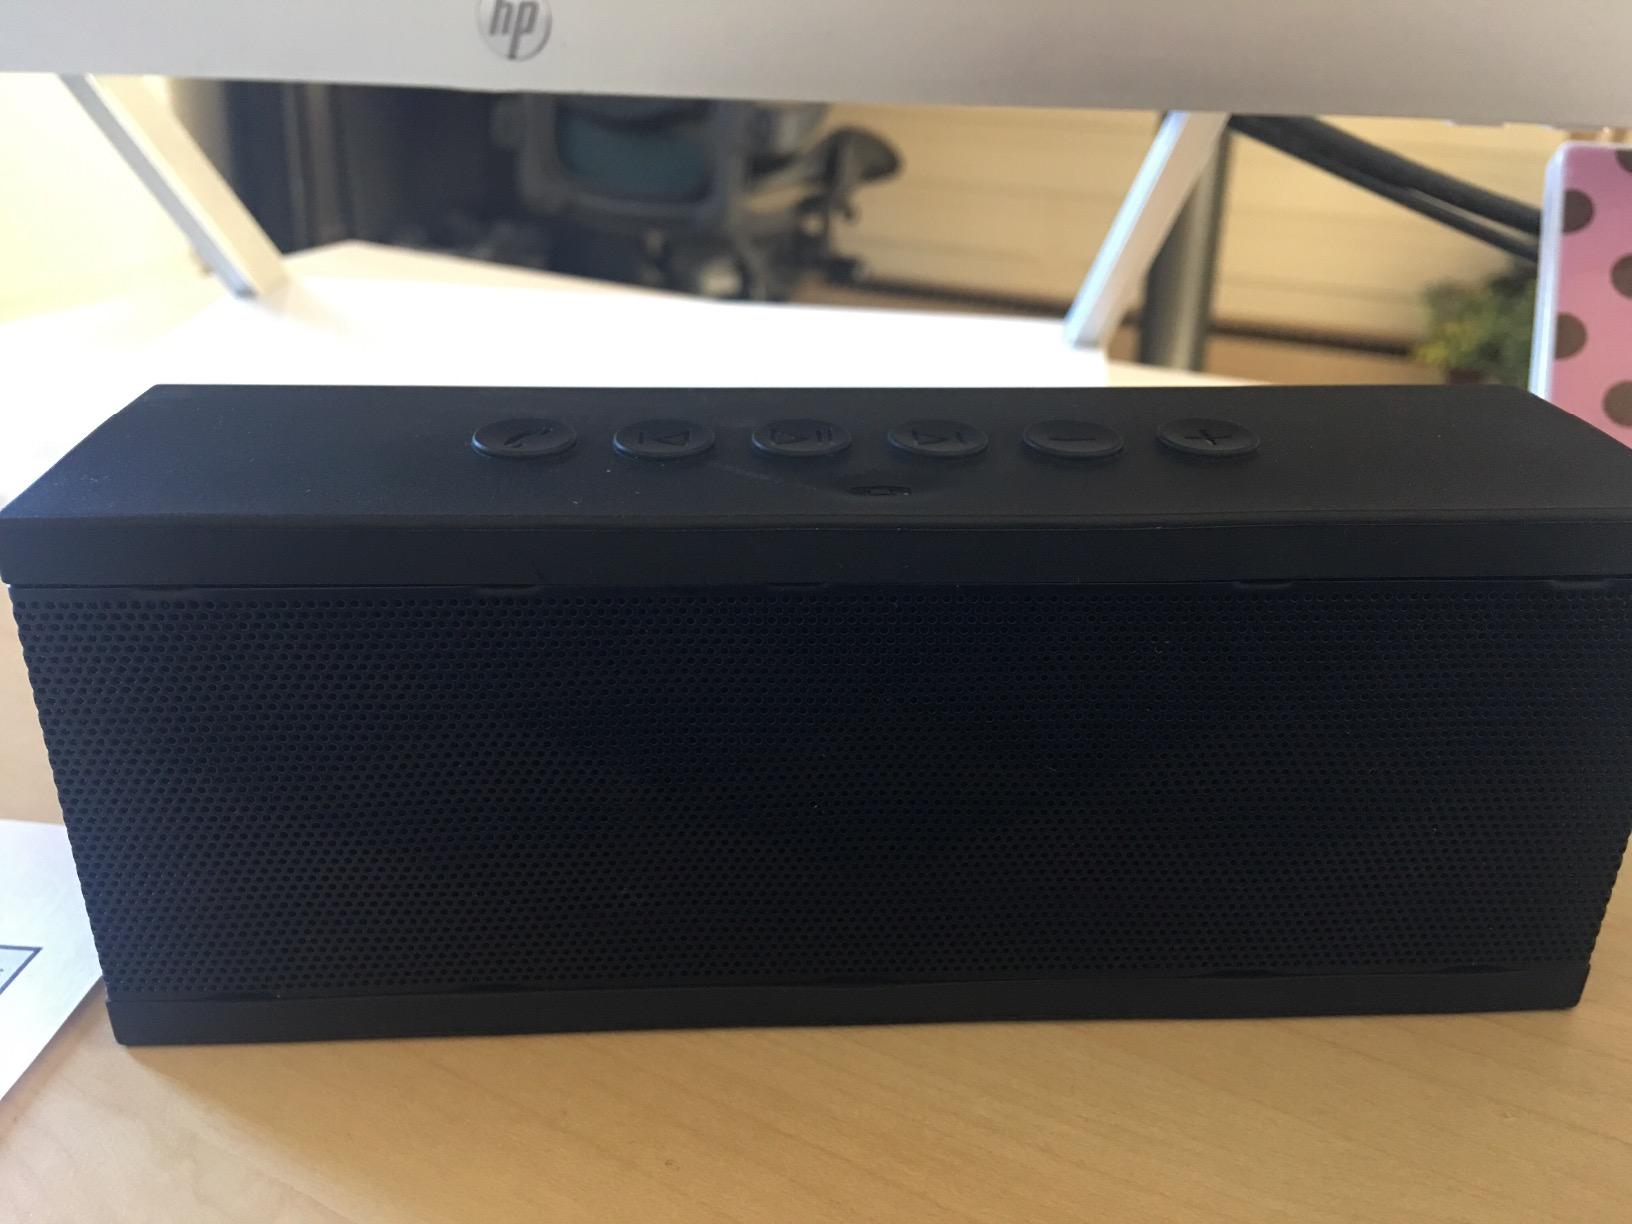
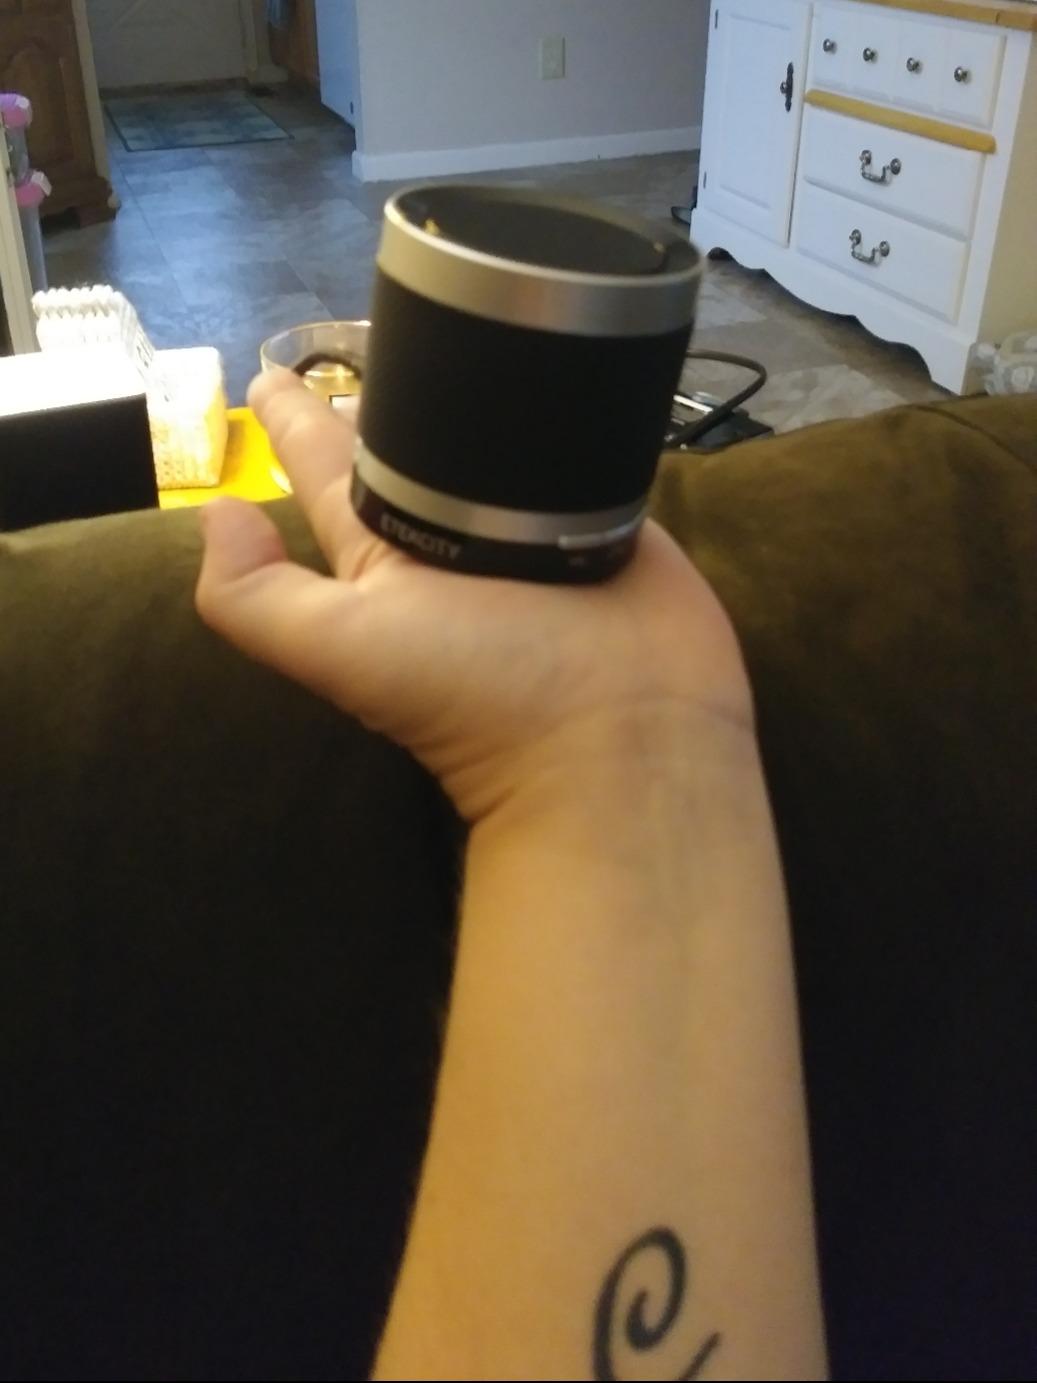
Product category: speaker
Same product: no